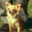
Label: dog